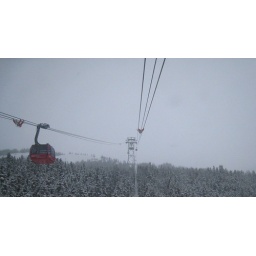
riding in a hanging car over a span that's more than a mile long.